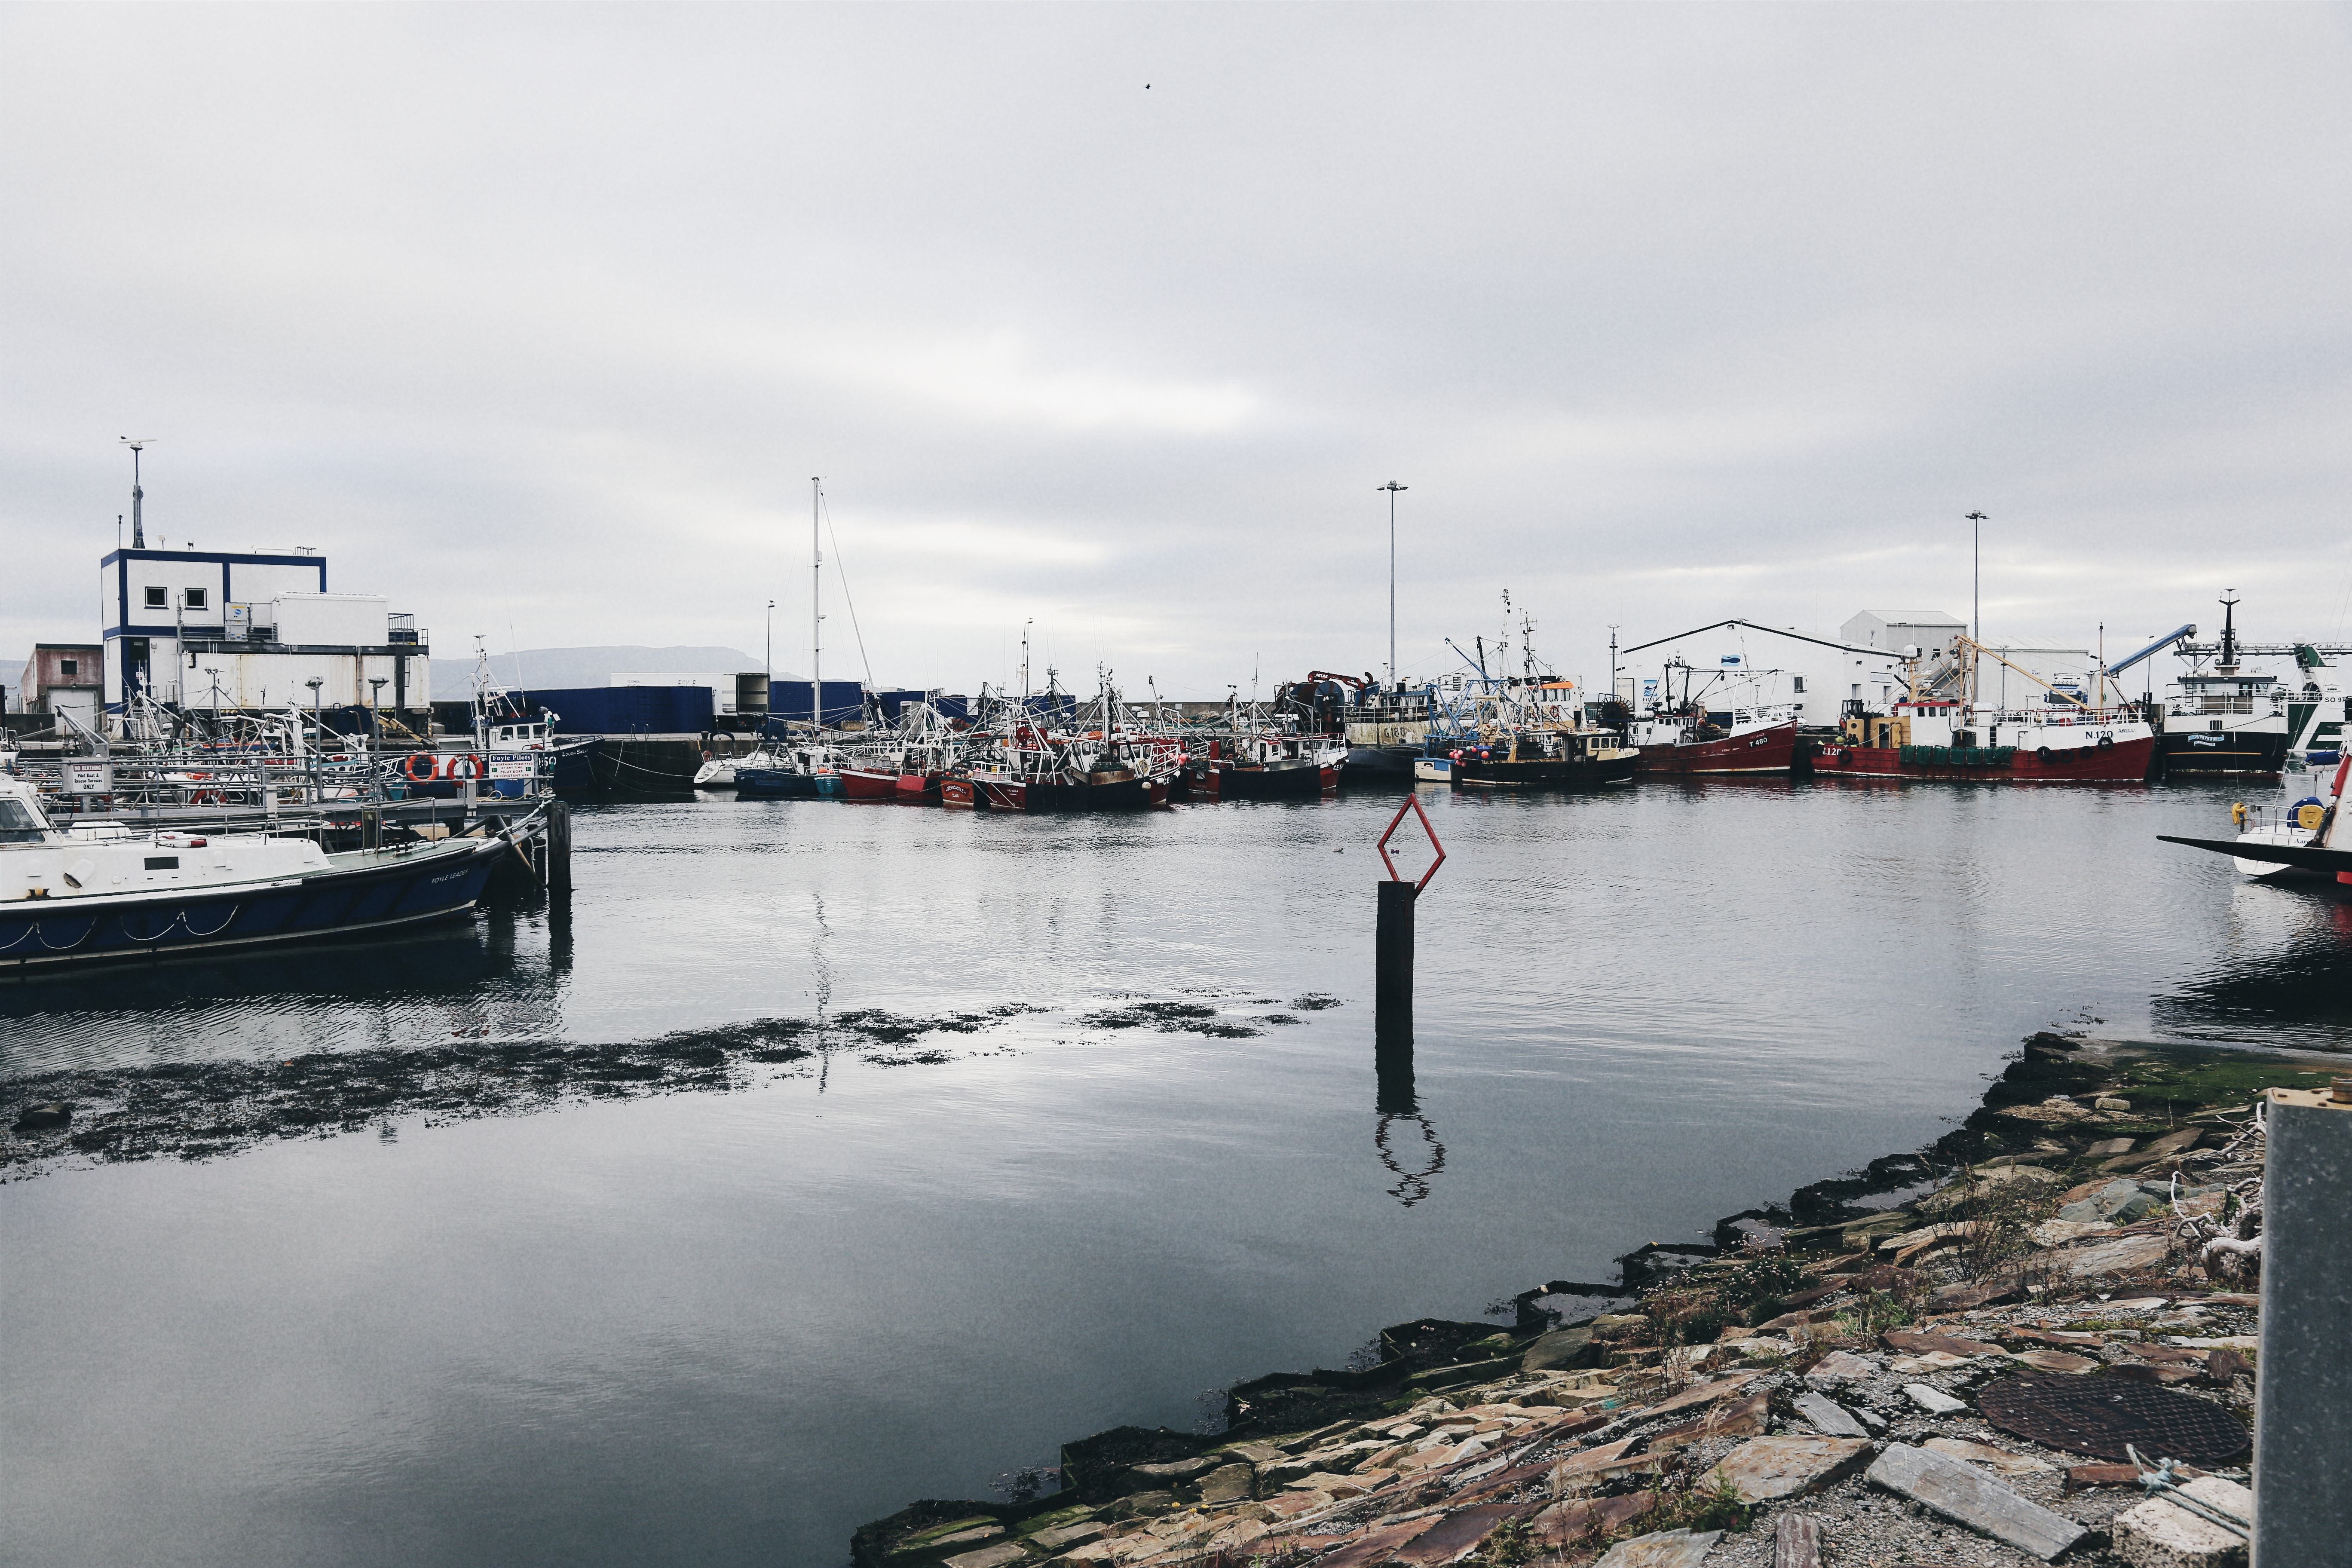
sea, coast, water, dock, boat, pier, river, ship, vehicle, bay, harbor, marina, port, waterway, ferry, infrastructure, channel, watercraft